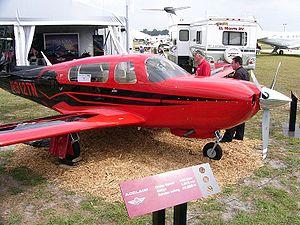
Au mois de juin 2016, une nouvelle version, Acclaim Ultra, fait son premier vol.